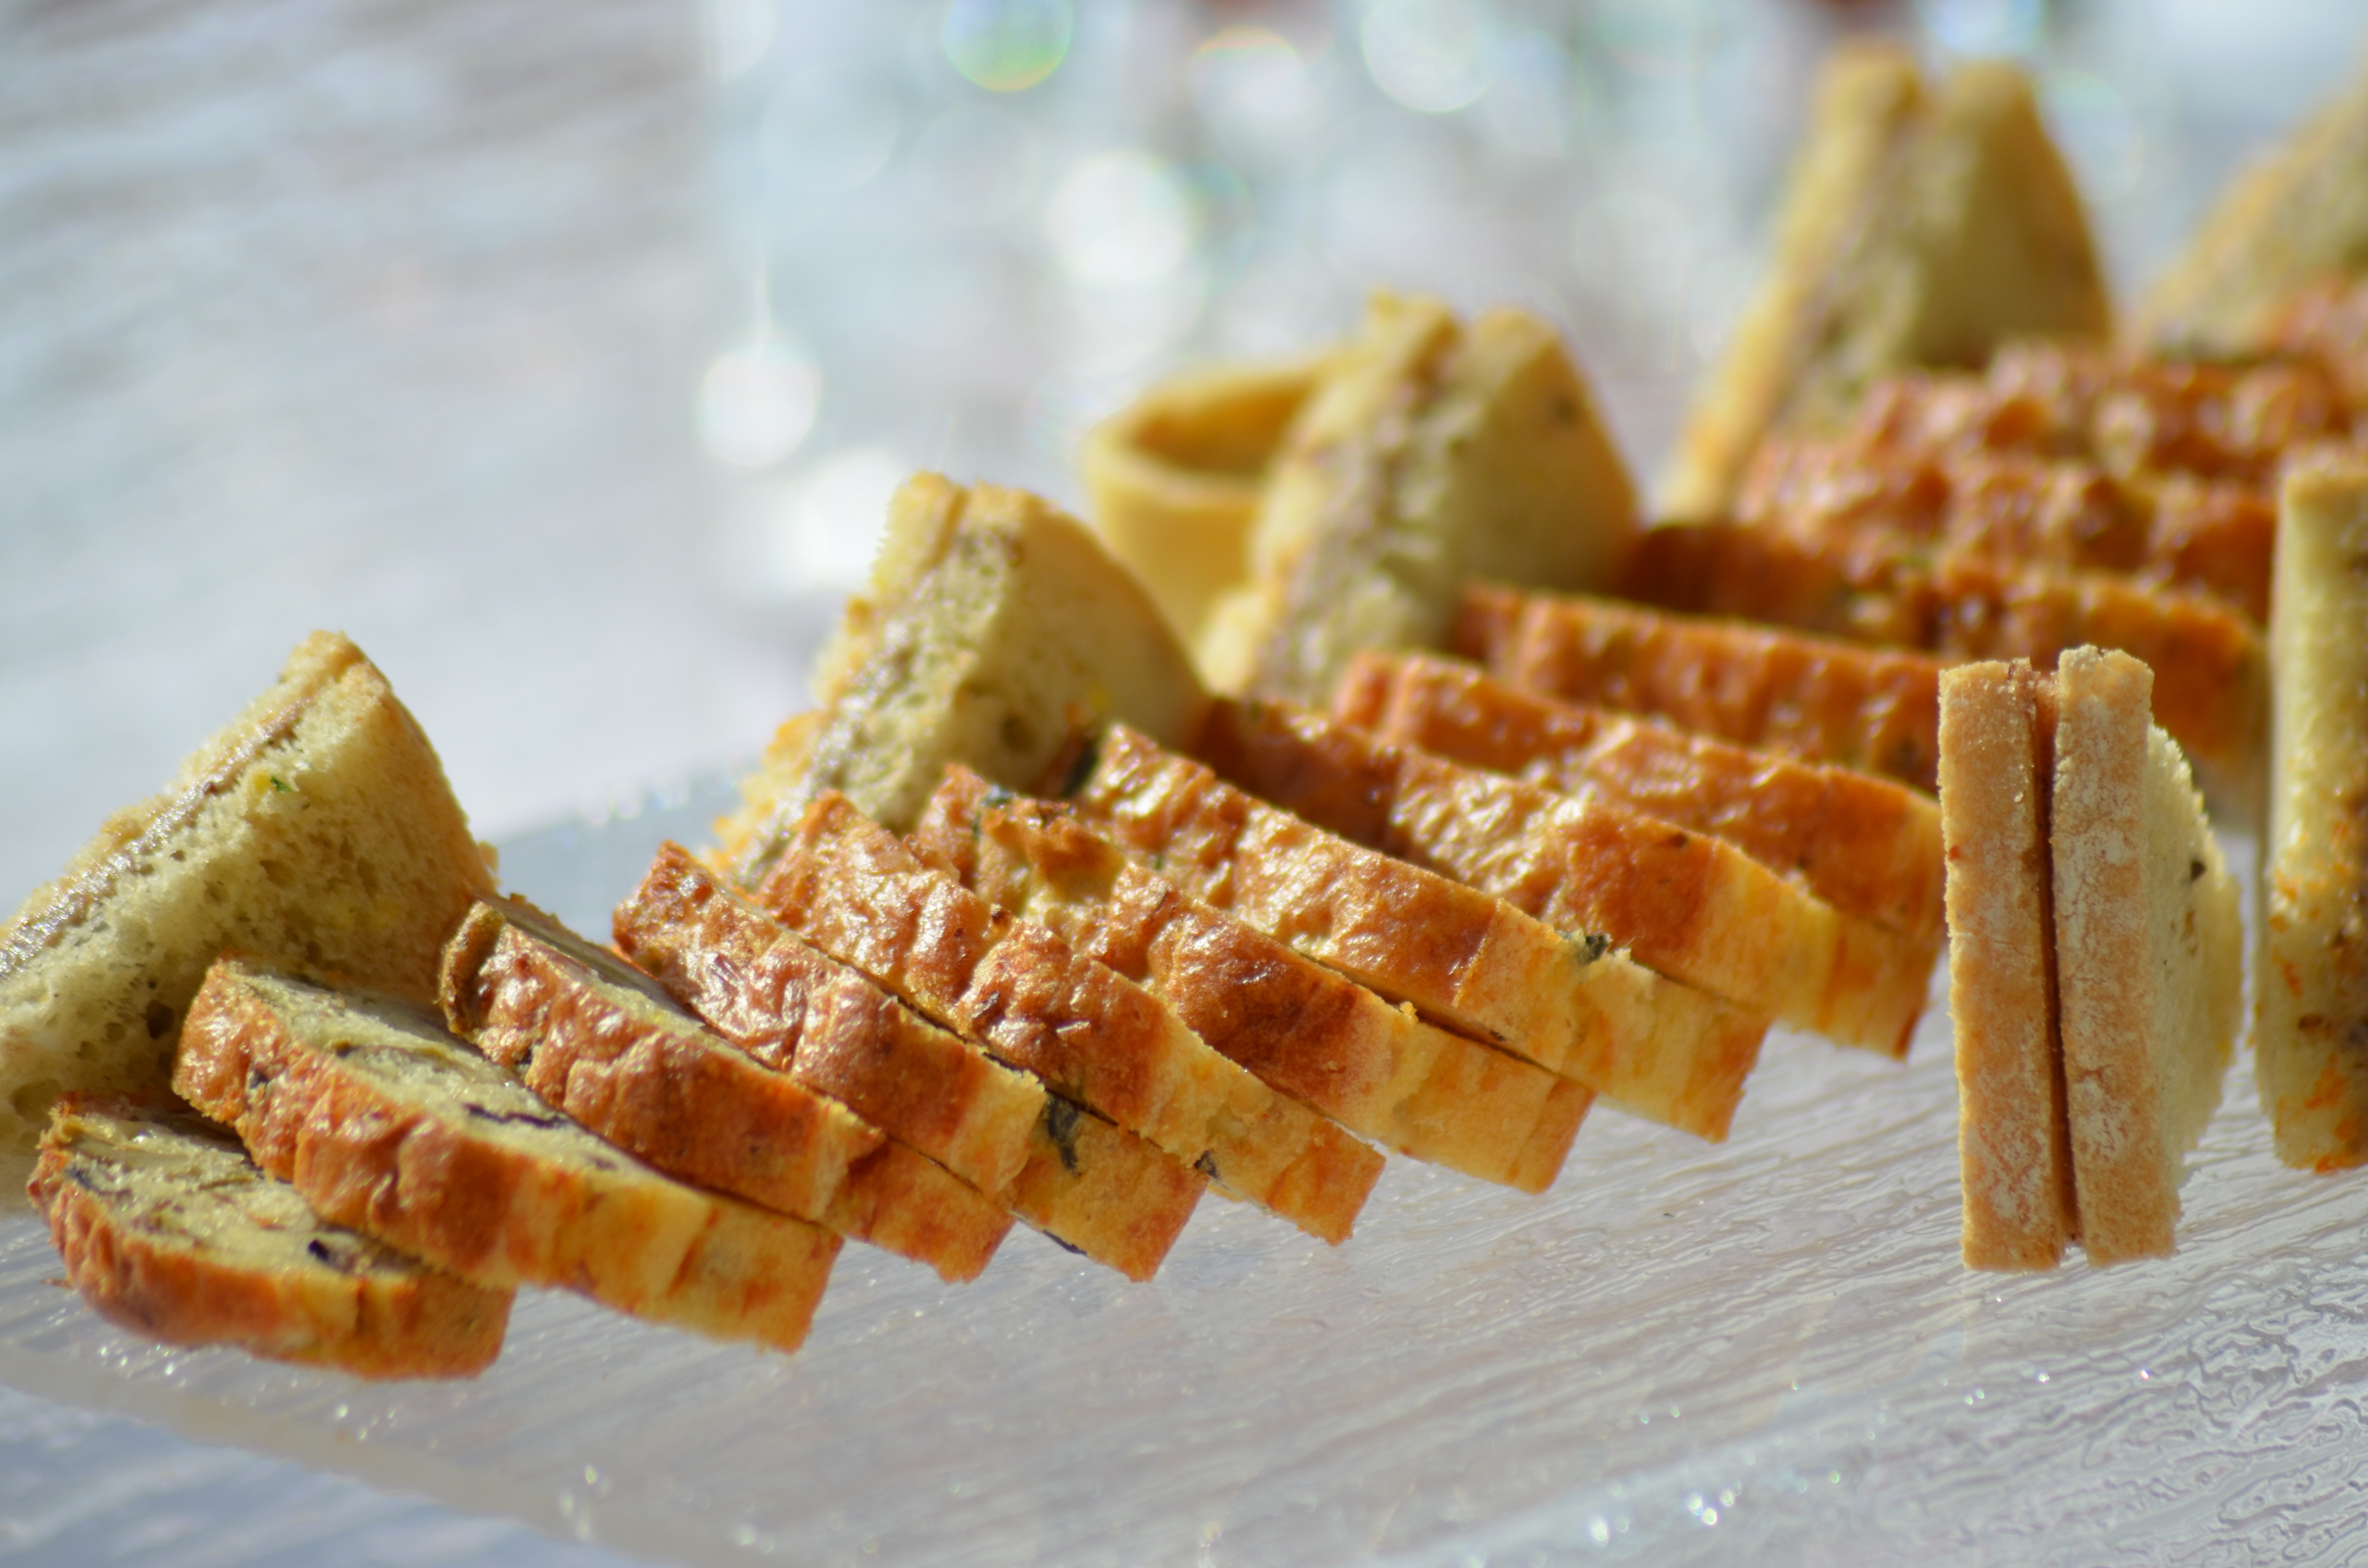
table, restaurant, bar, dish, meal, food, produce, breakfast, dessert, wedding, cuisine, dishes, reception, event, aperitif, tasting, ap ro, petit fours, appetizers, friendliness, snack food